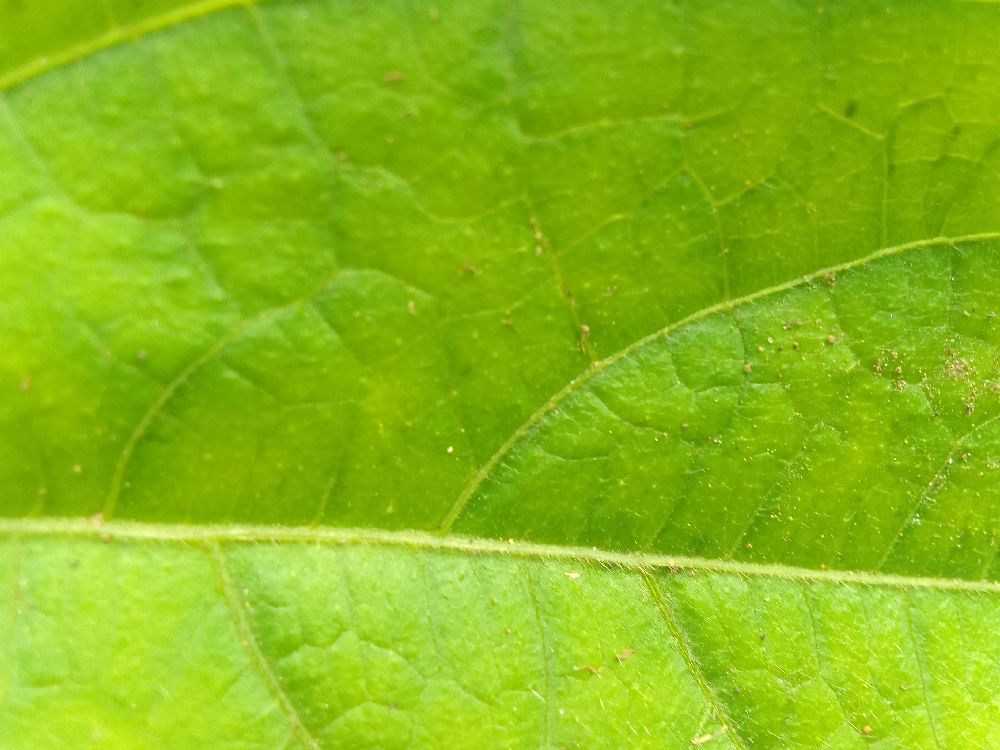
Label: healthy